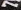
Number: 7